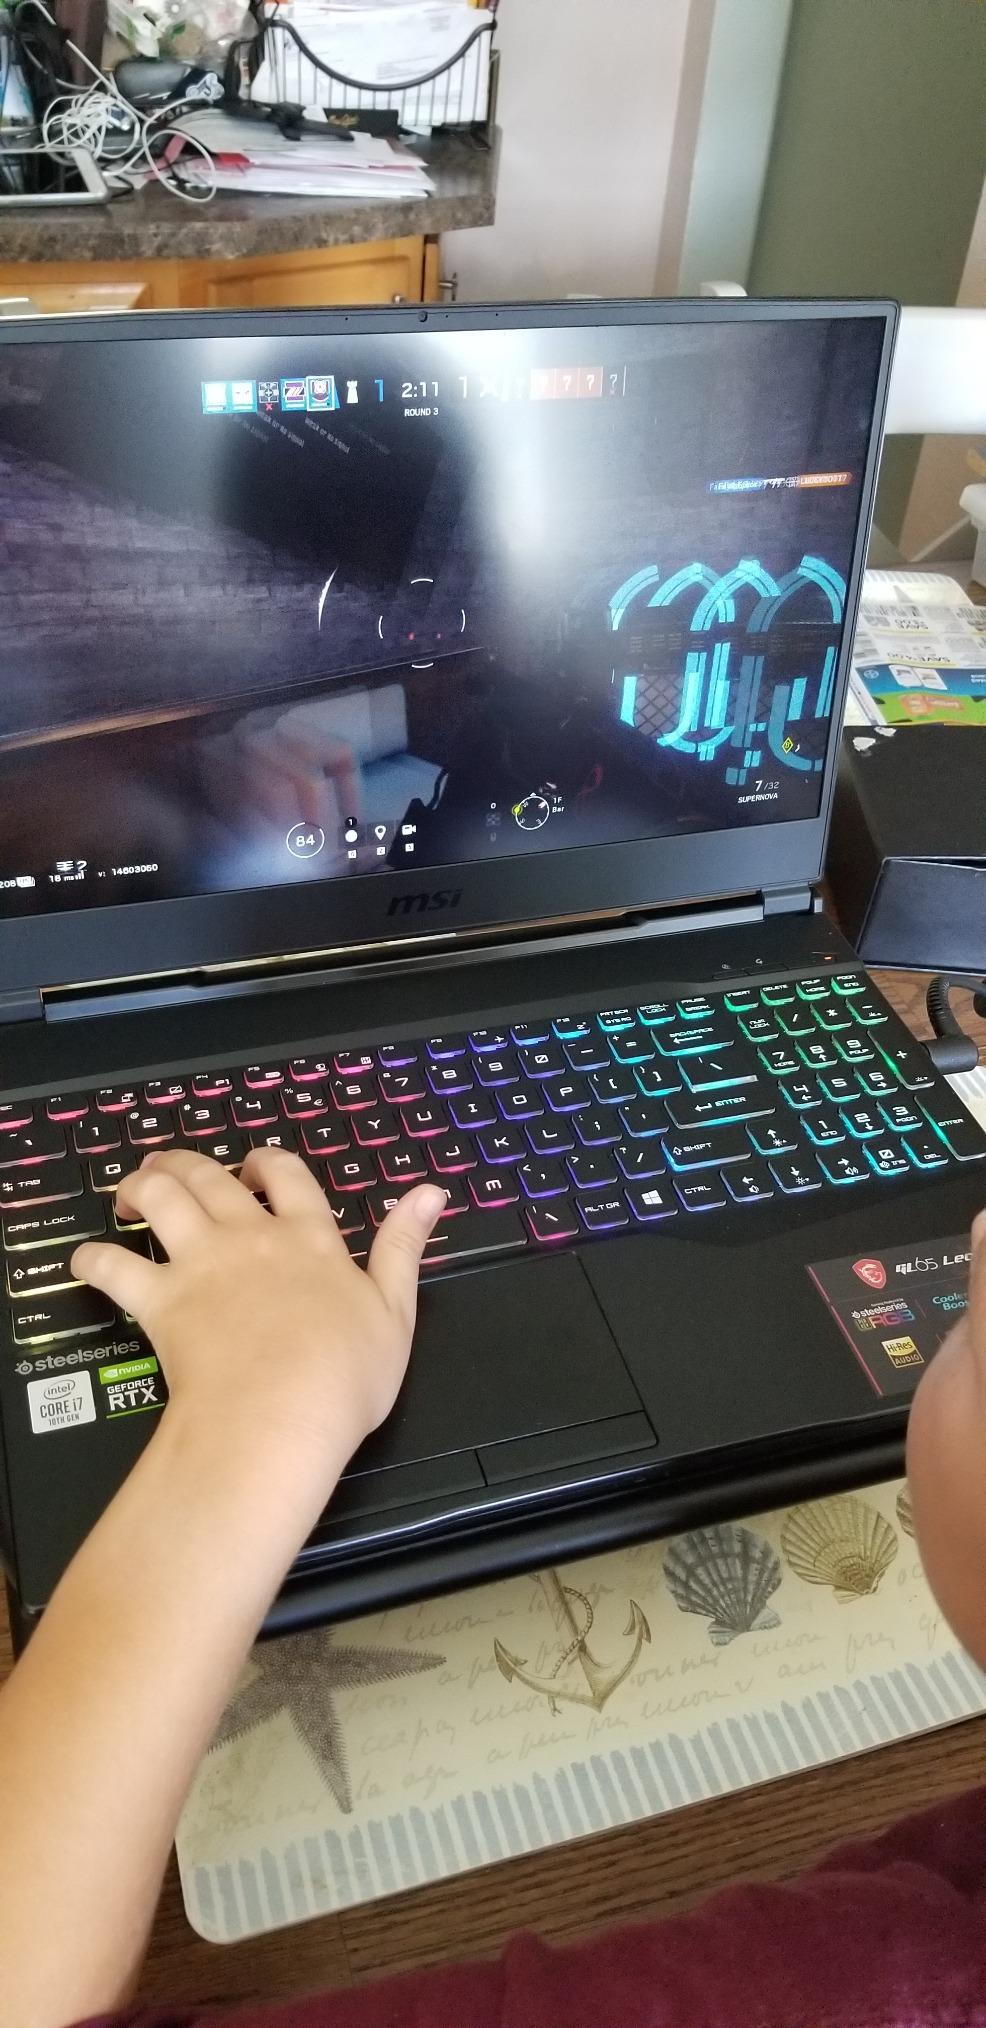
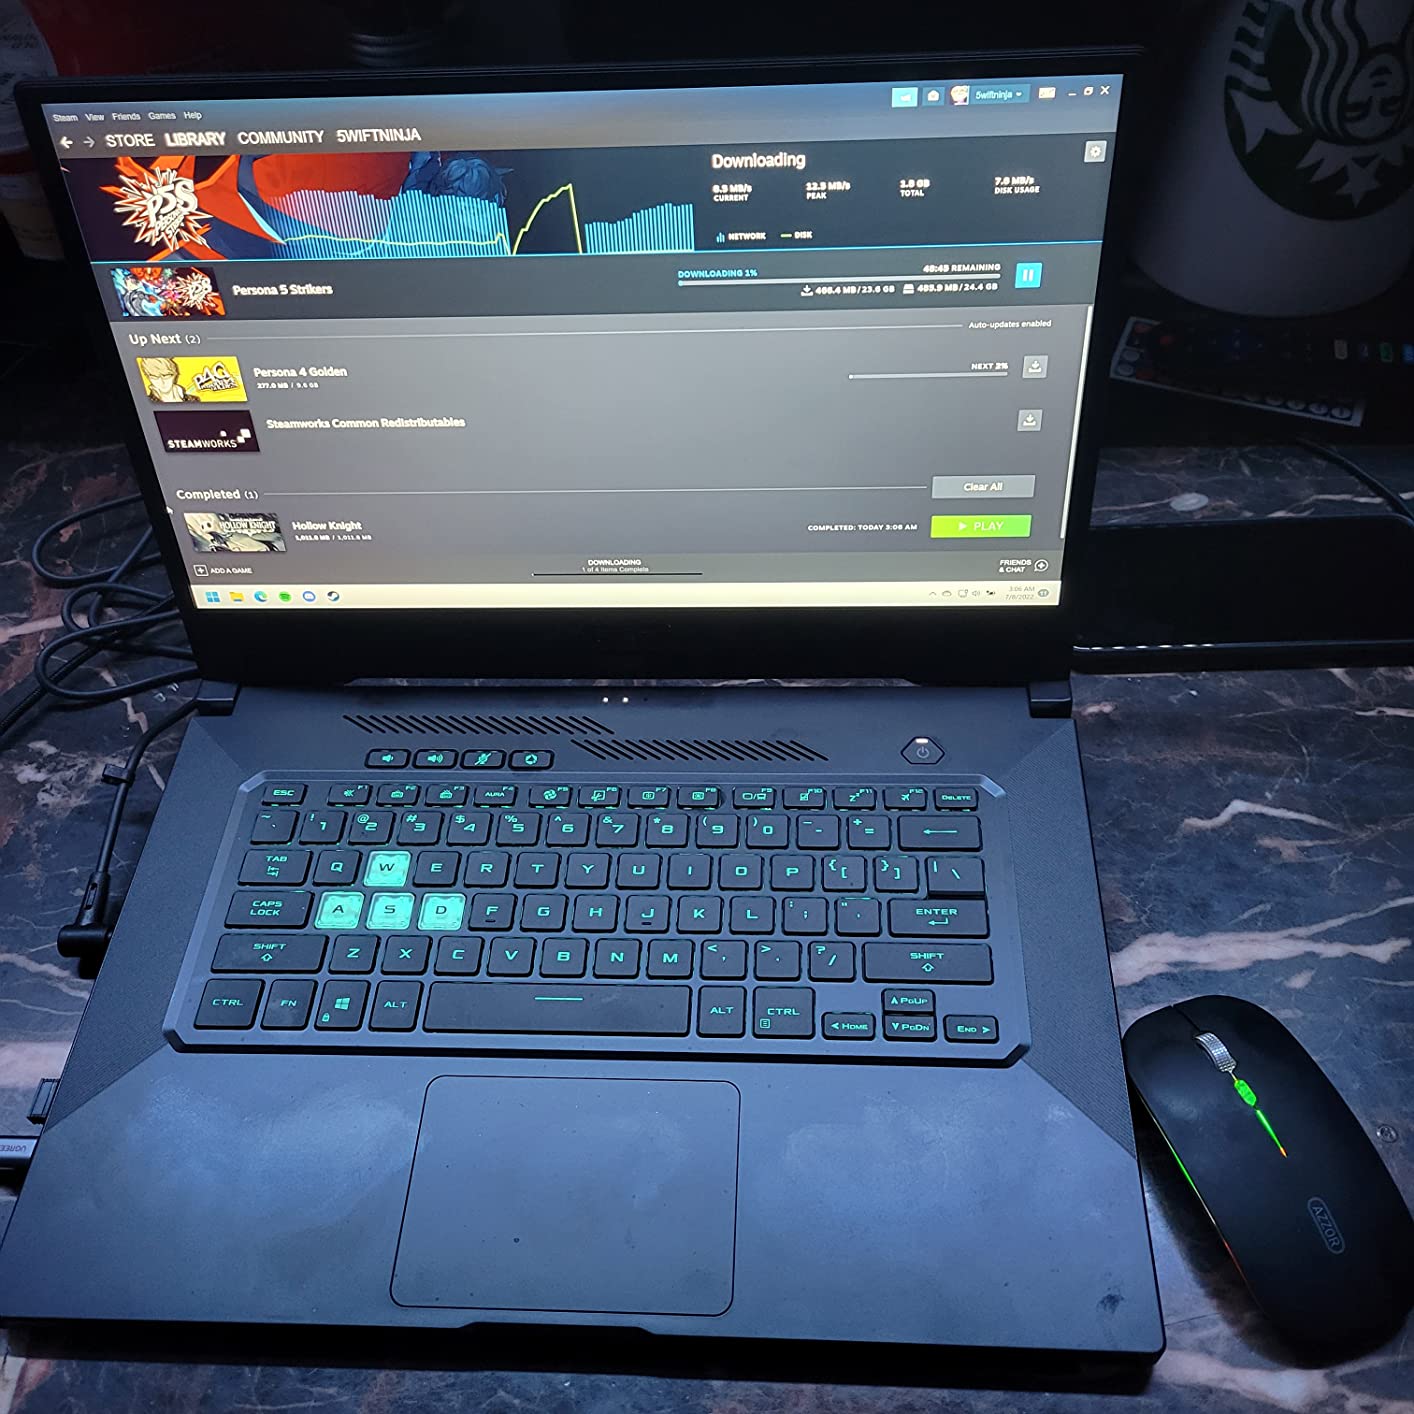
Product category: laptop
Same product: no